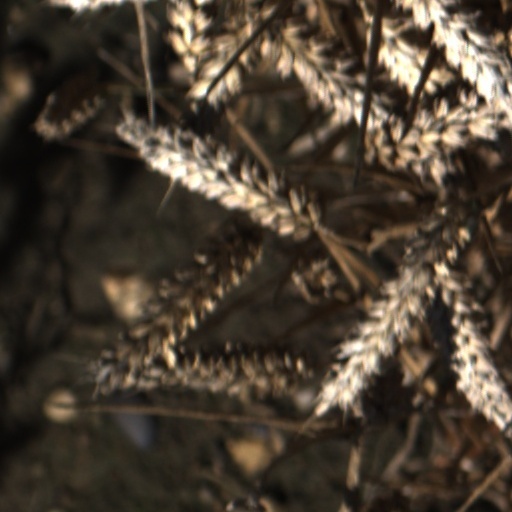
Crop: wheat